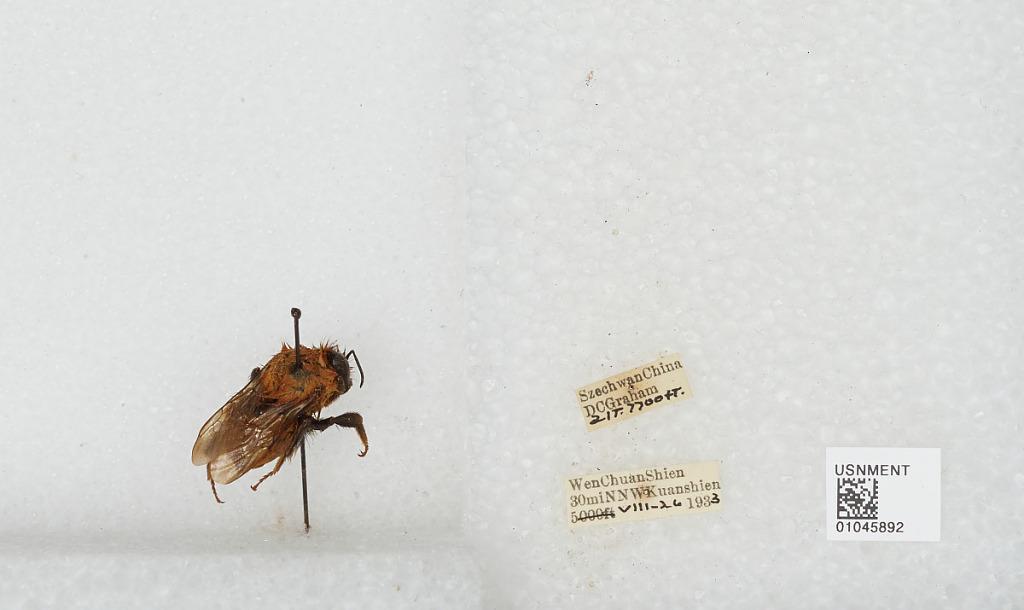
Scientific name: Bombus sp.
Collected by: D. Graham
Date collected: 1933-8-26
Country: China
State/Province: Sichuan
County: Wenchuan Xian
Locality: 30 miles NNW Kuanshien